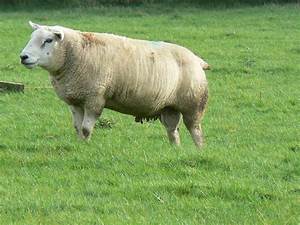
Label: pecora